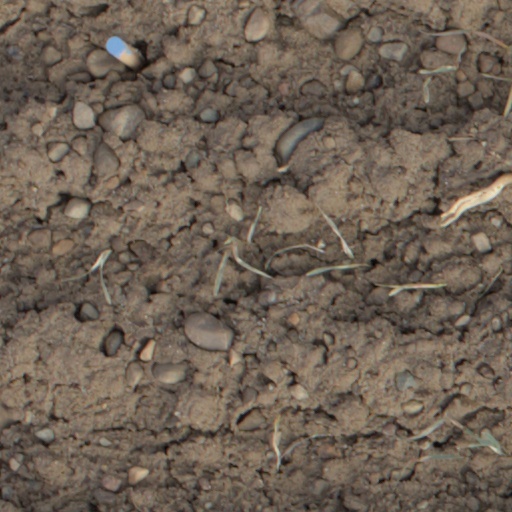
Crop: wheat